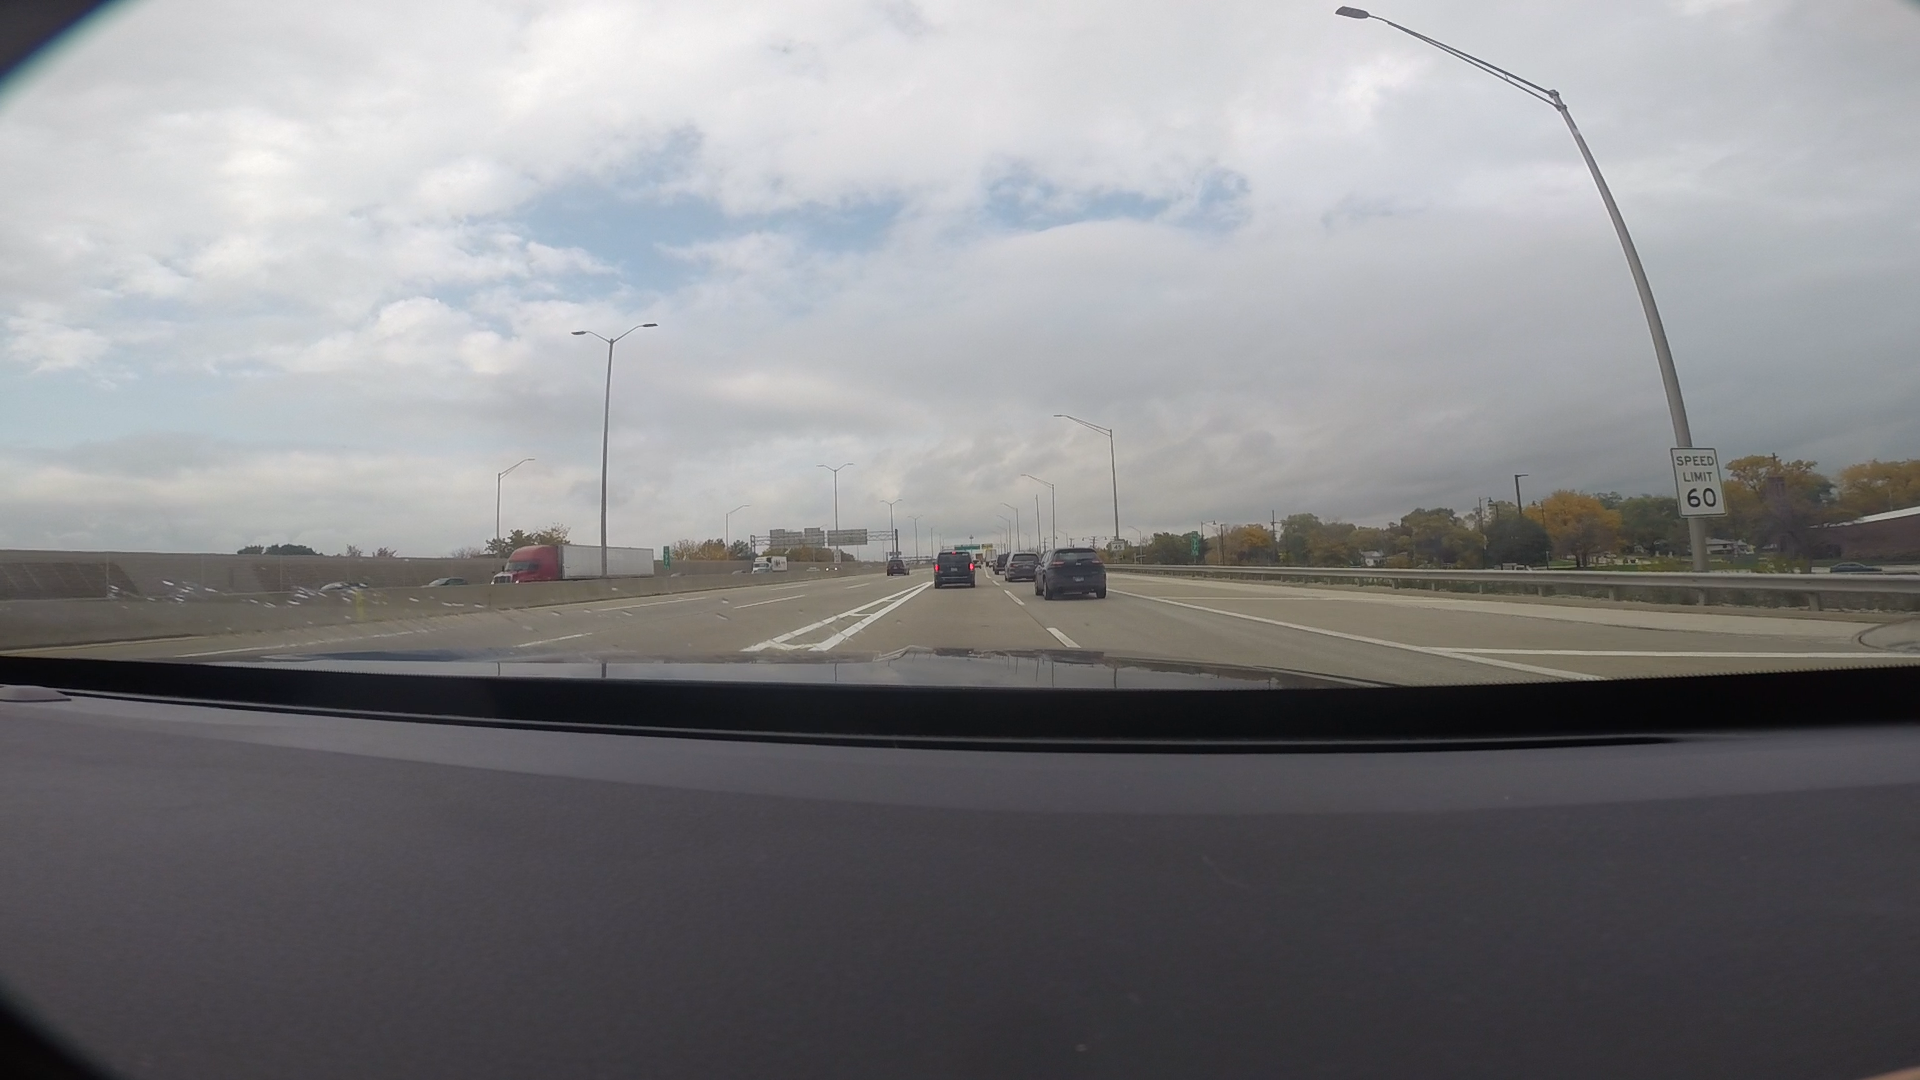
Speed limit sign label: mph60